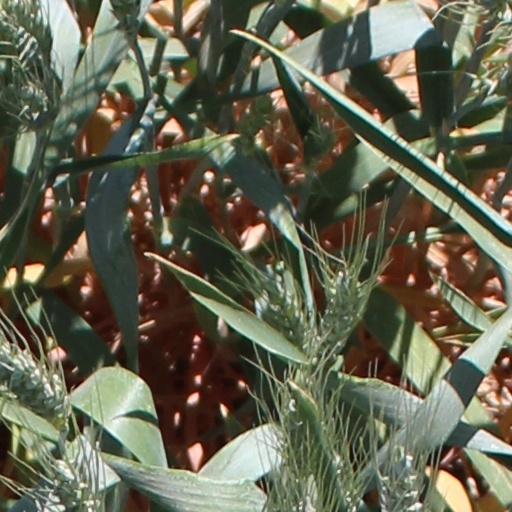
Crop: wheat